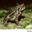
Label: frog